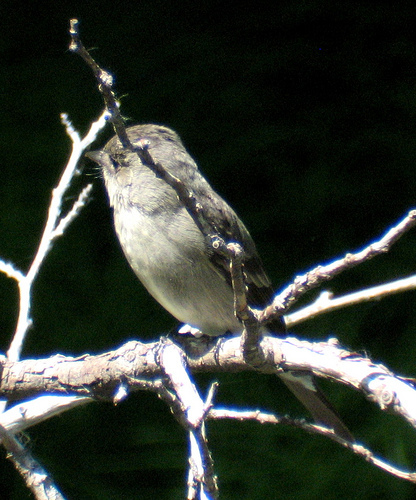
this is a dark gray bird with a light gray belly and a small, short bill.
this is a grey bird with a black wing and a small black beak.
the bird has a grey body with a long tail feather and short grey beak.
a small sized bird that has tones of grey and a medium sized bill
this bird is brown and white in color with a very small beak, and brown eye rings.
this bird has wings that are black and has a white belly
this bird is white with black and has a very short beak.
this drab colored bird has a large head relative to its body and a short, pointed beak.
this bird has a white breast and belly with grey wings.
this small bird is grey all over, lighter on the belly and has a short conical bill.
Species: Western Wood Pewee